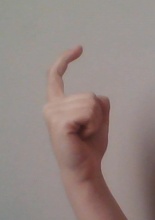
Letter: ra